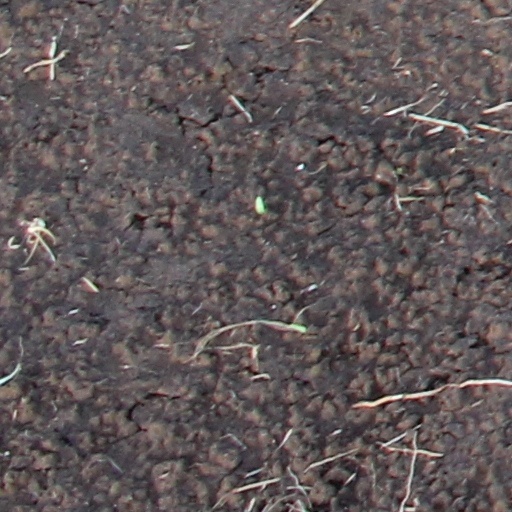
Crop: wheat